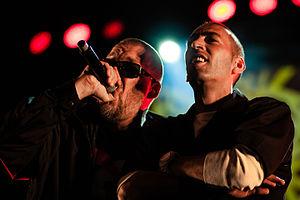
De Puta Madre est un groupe de hip-hop belge, originaire de Schaerbeek, à Bruxelles.